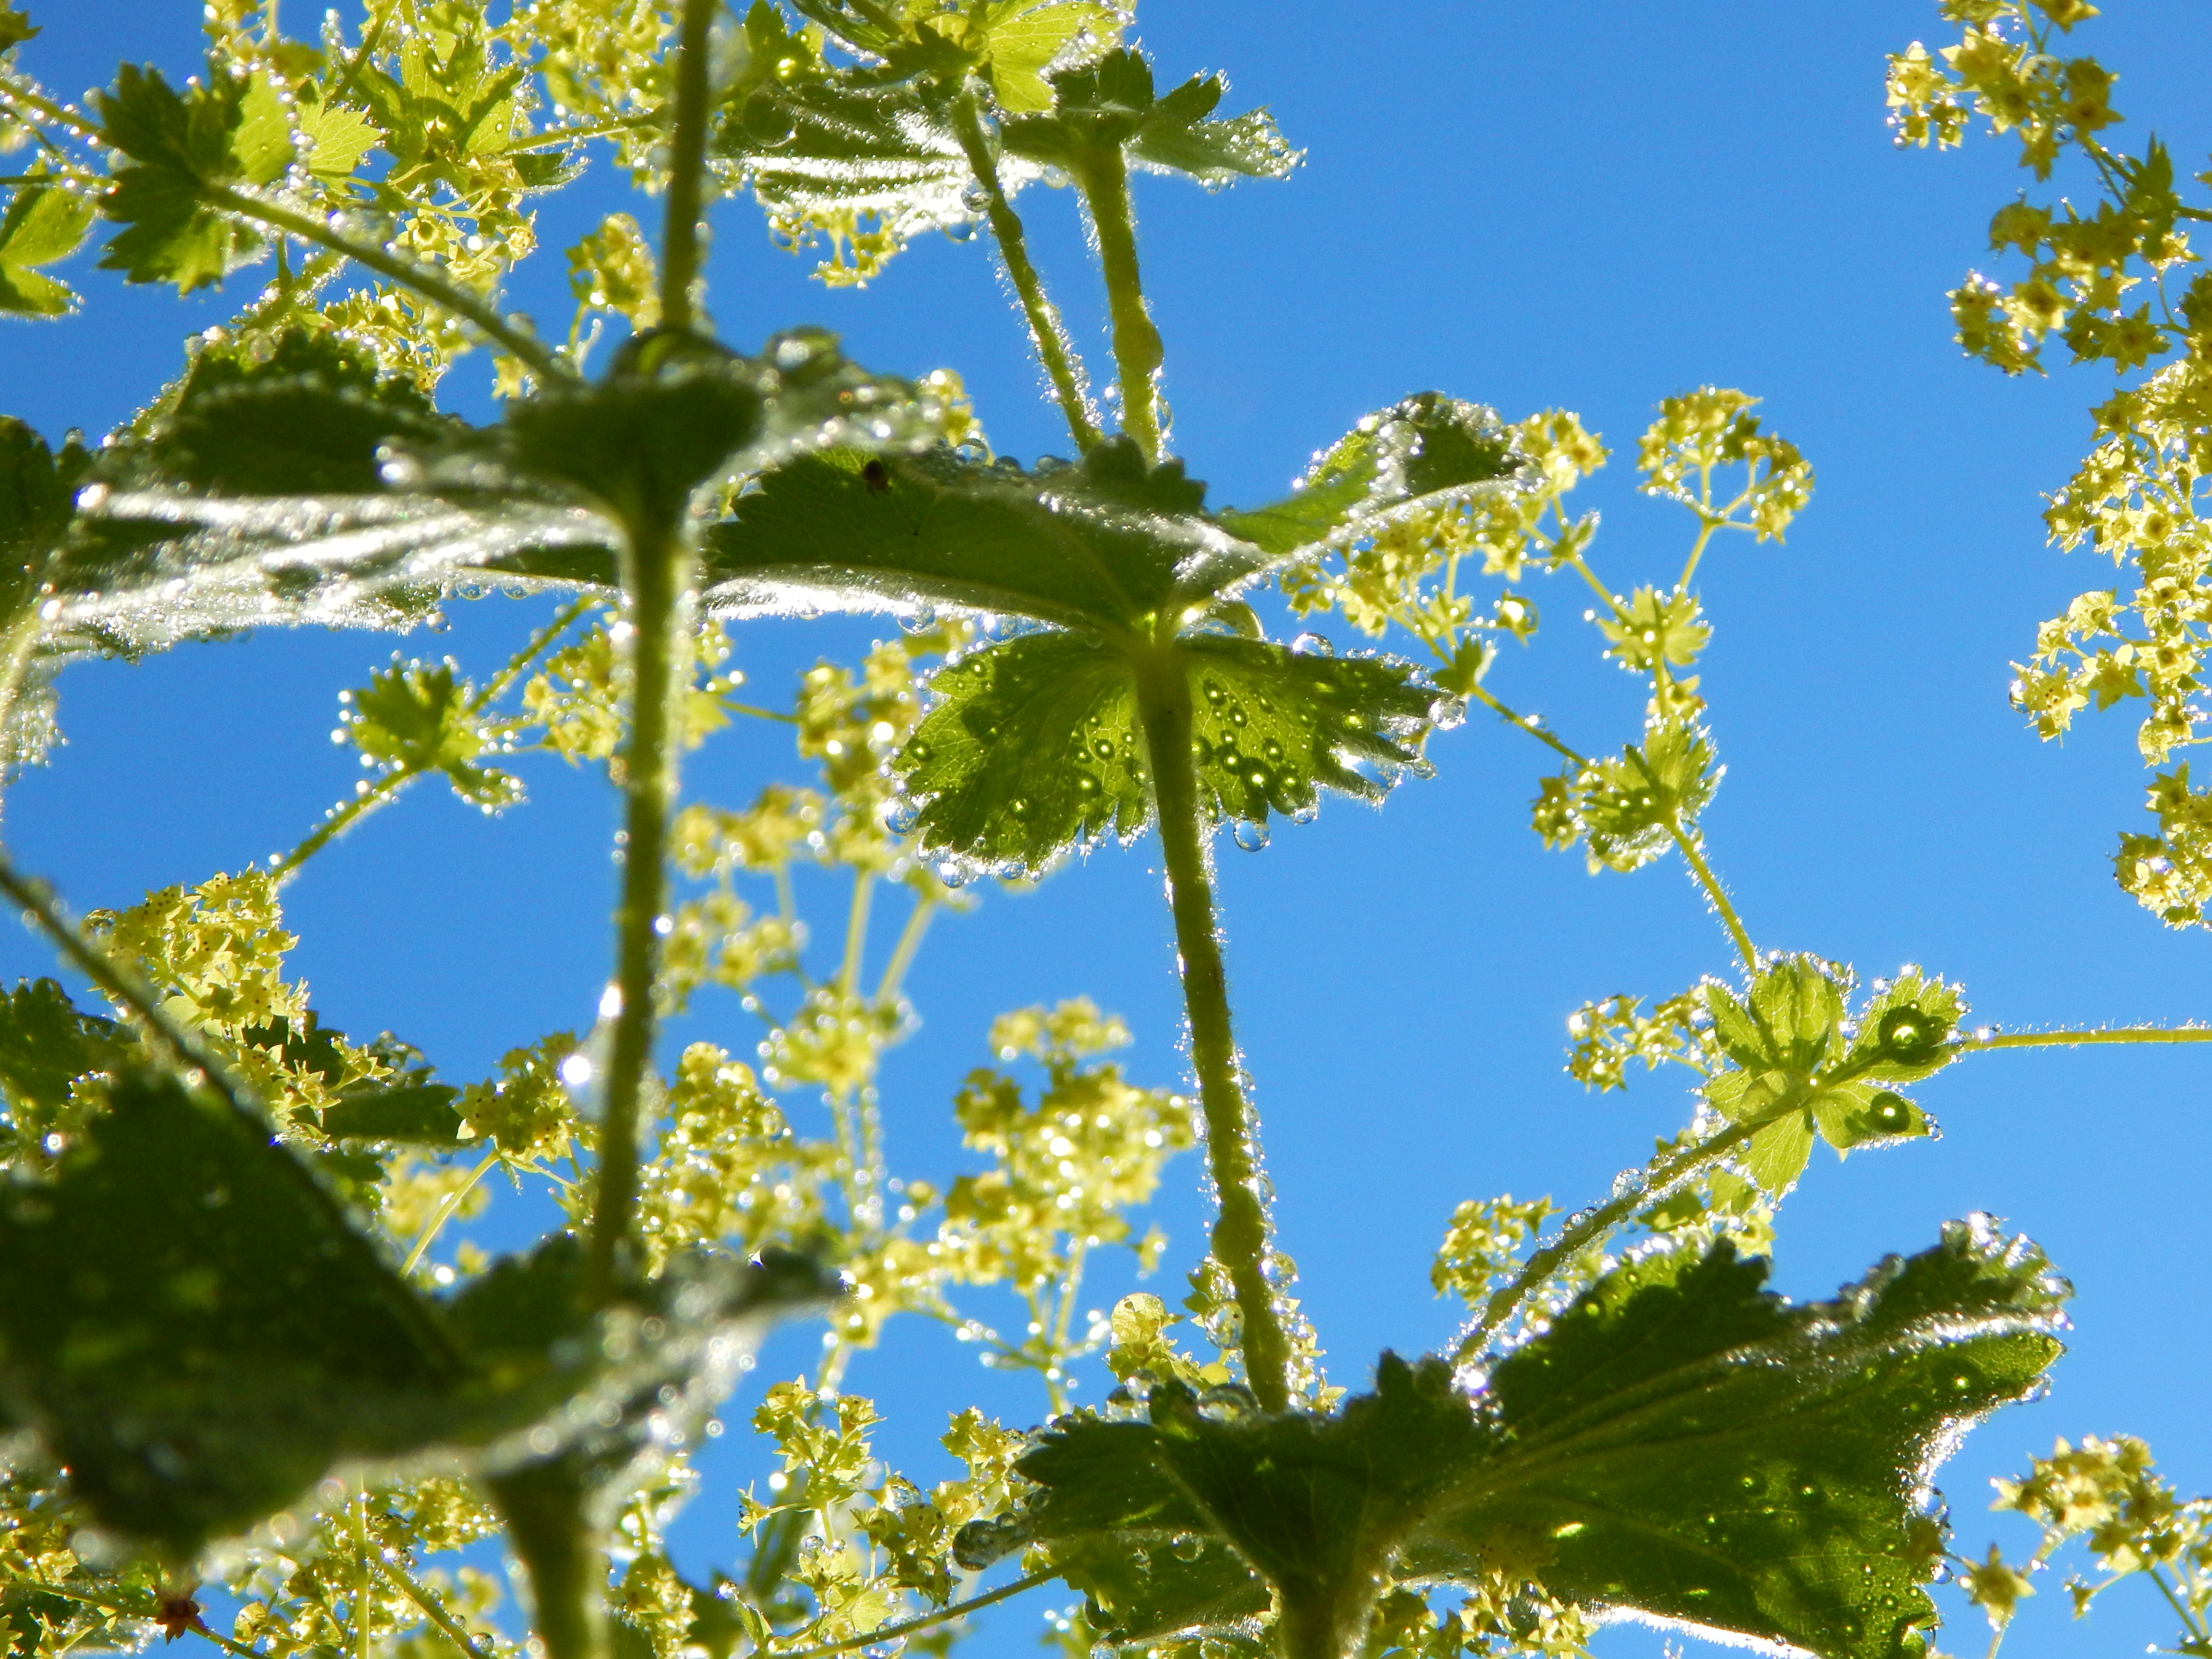
tree, nature, branch, blossom, plant, sky, leaf, flower, bloom, summer, food, produce, garden, flora, wildflower, flower bed, petals, shrub, mimosa, brassica, flowering plant, maidenhair tree, frauenmantel, alchemilla, woody plant, land plant